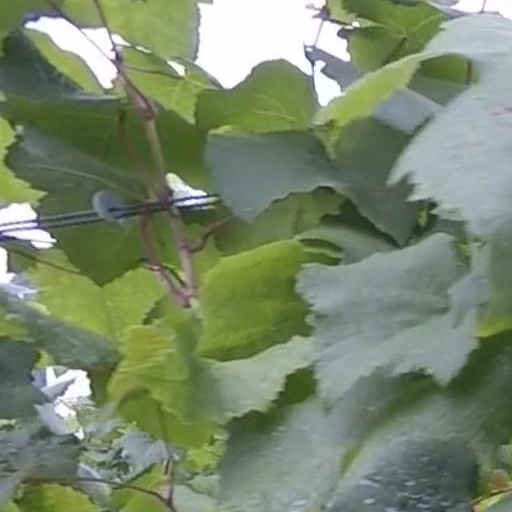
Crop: grape